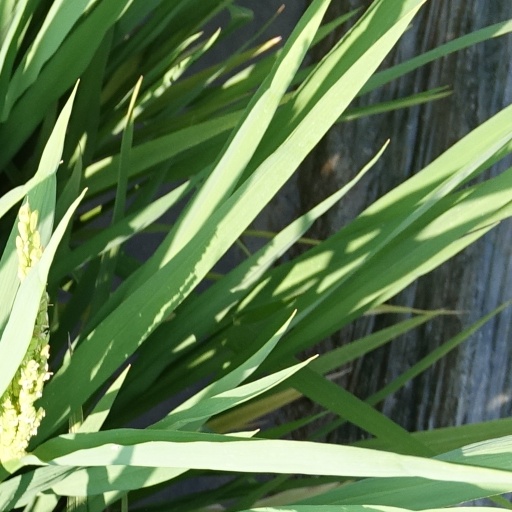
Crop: rice